Isaiah Firebrace

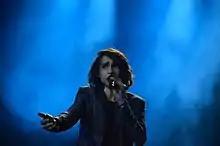
Isaiah at Kyiv (2017)

Following his X-Factor win, Firebrace reported that he was interested in representing Australia in the Eurovision Song Contest, and put his name forward for possible participation in the 2017 contest. On 7 March 2017, broadcaster SBS announced that they had internally selected Firebrace to represent Australia at the Eurovision Song Contest 2017 in Kyiv, Ukraine. His entry, "Don't Come Easy", was written by DNA Songs, who also composed Dami Im's entry "Sound of Silence".